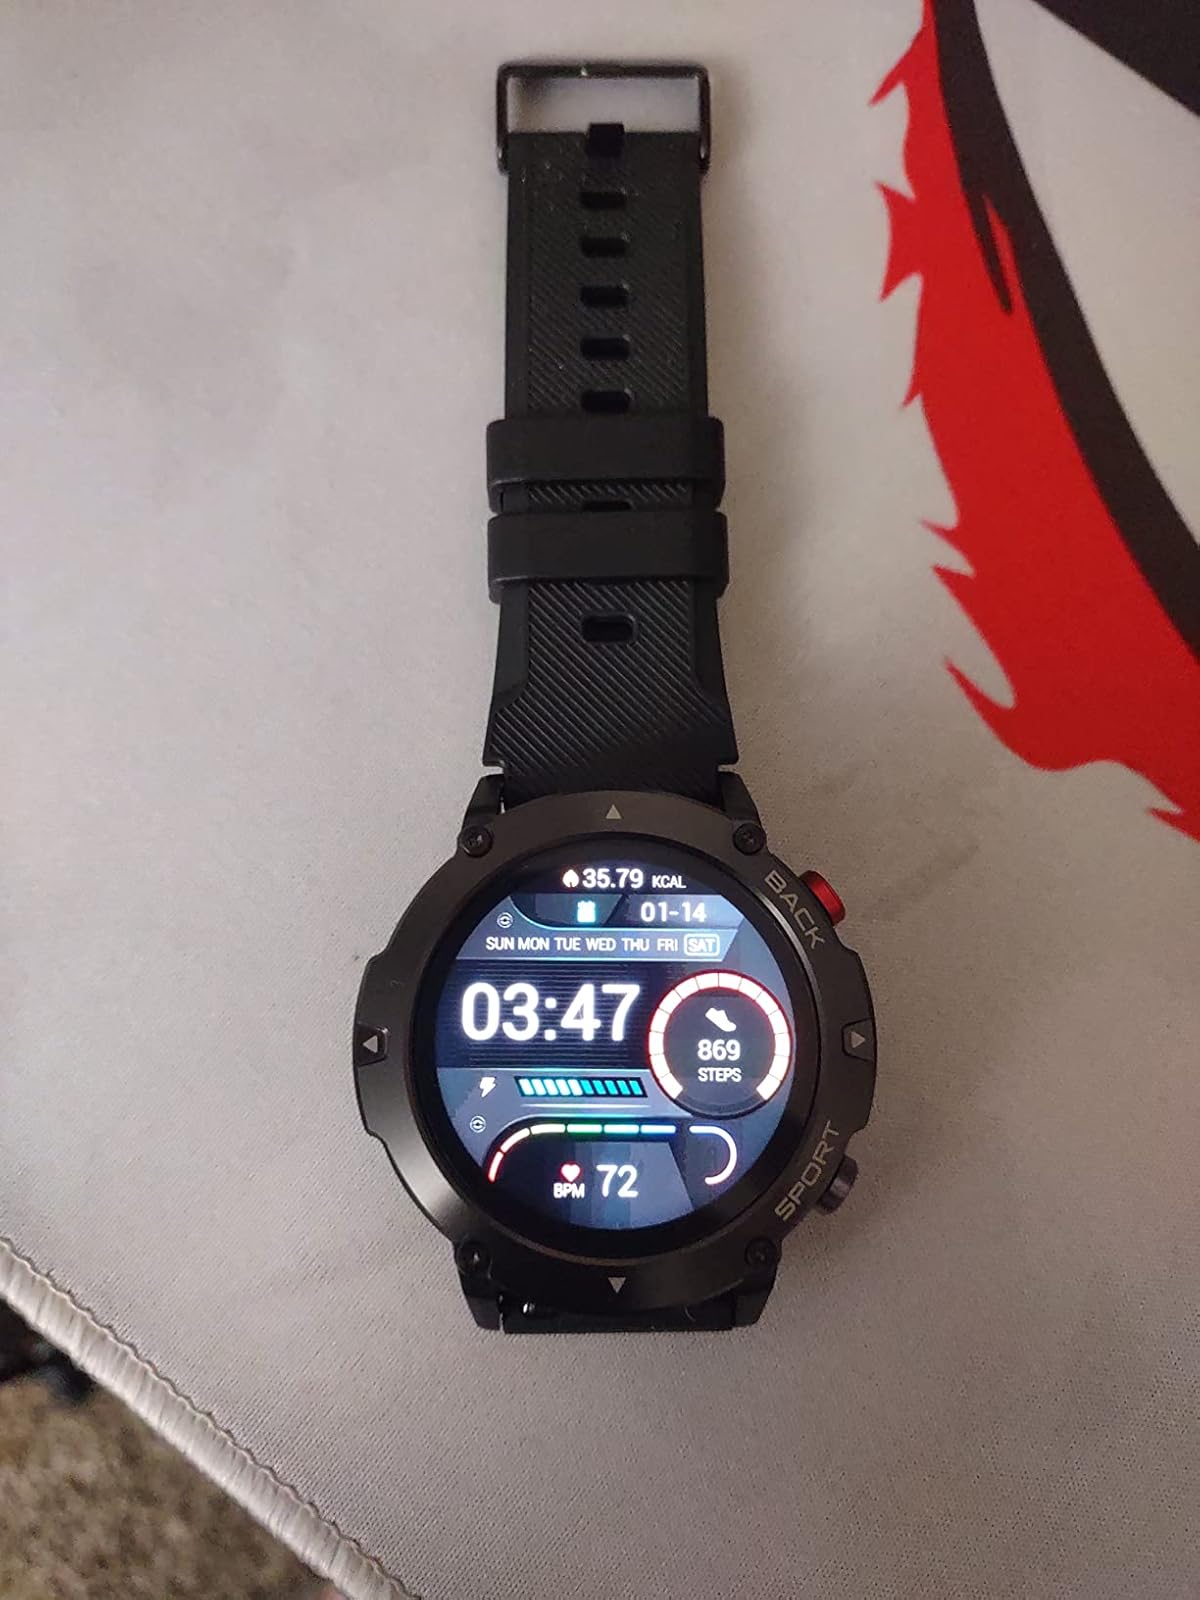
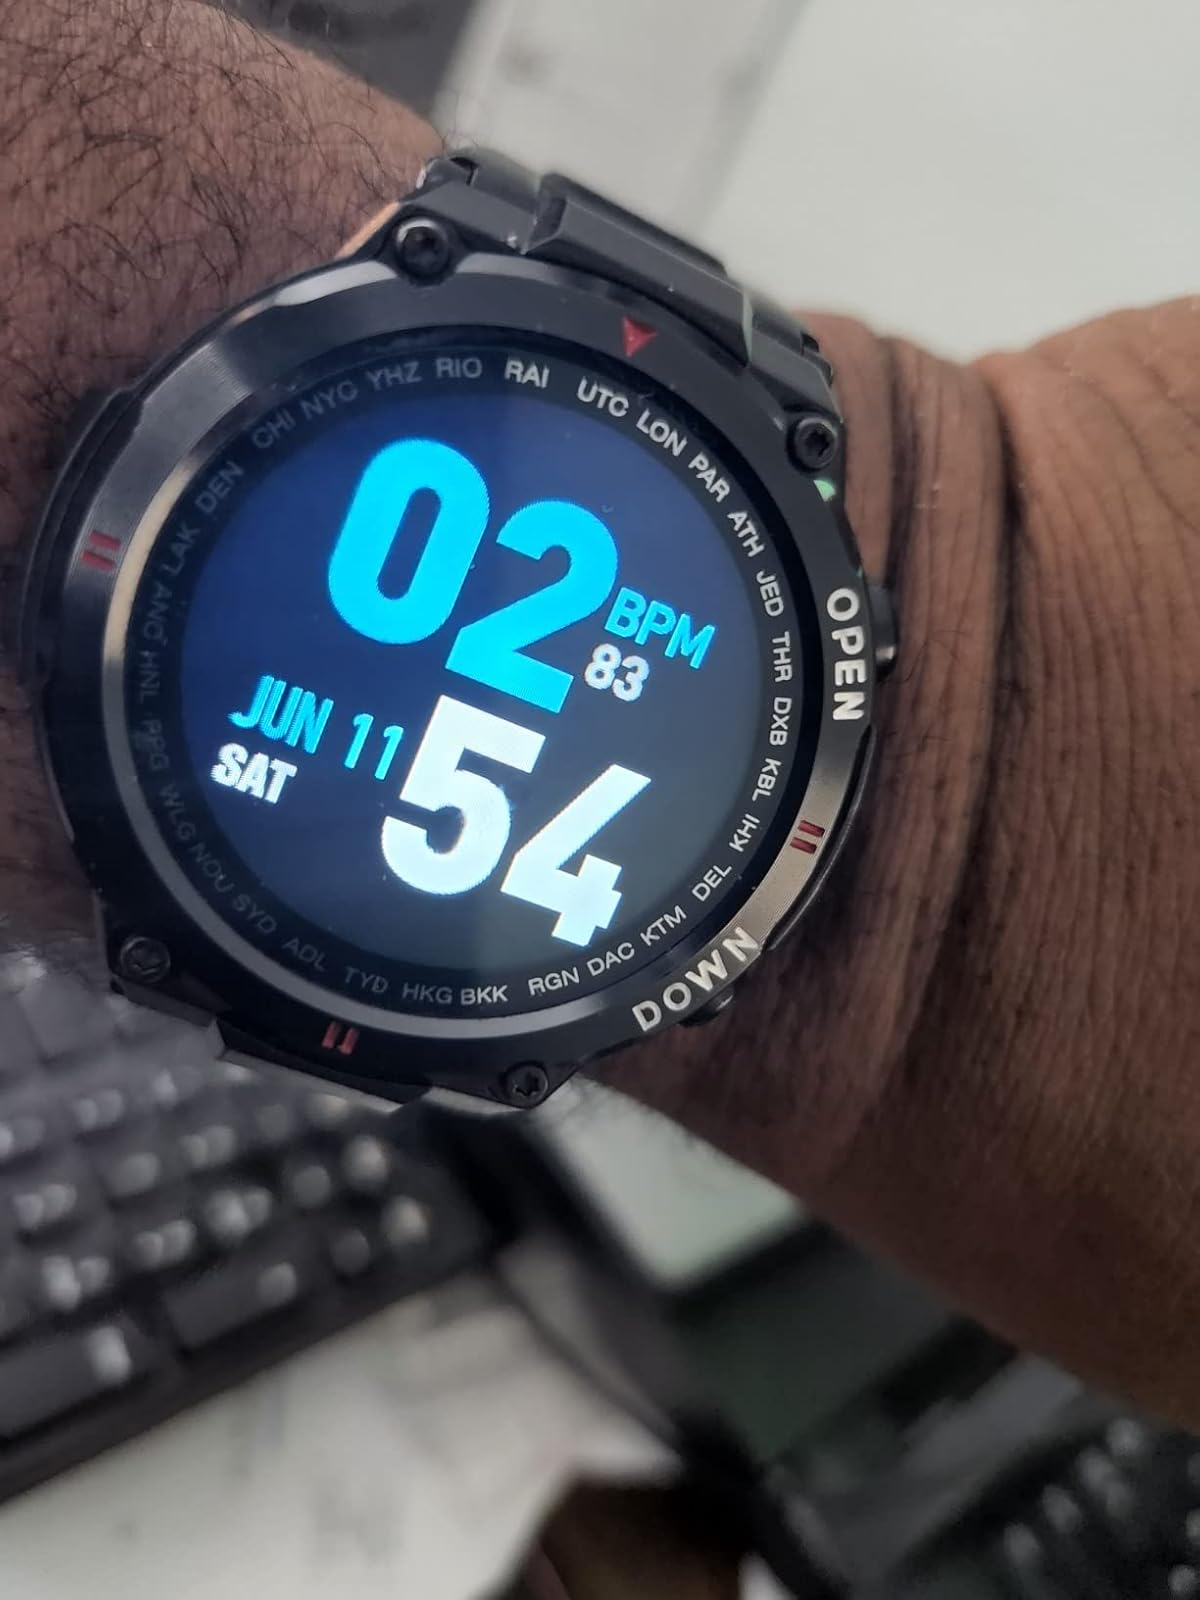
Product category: smartwatch
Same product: no